Xerocrassa siderensis

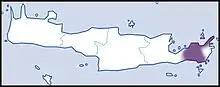
Distribution

This species is endemic to Greece, where it is restricted to the easternmost mountain range of Crete, commonly occurring near the eastern coast of the island.